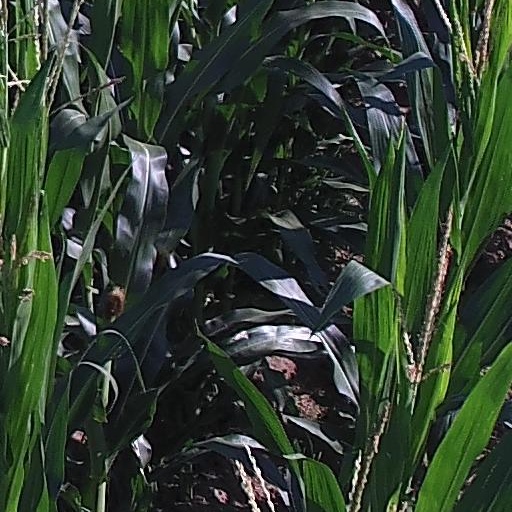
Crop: maize; corn